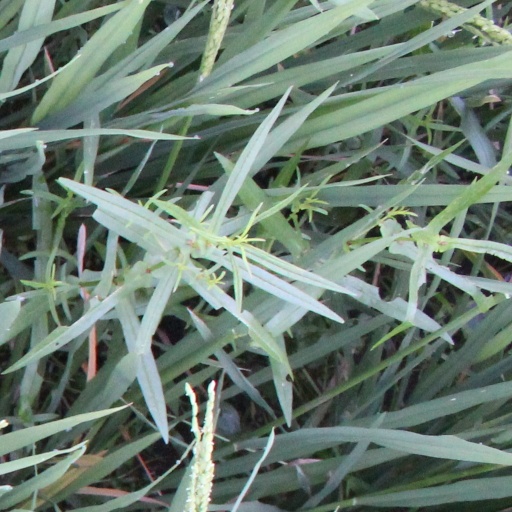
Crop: rice